South Bend Tribune

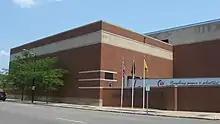
The South Bend Tribune's former press building at the southeast corner of LaSalle Avenue and Lafayette Boulevard.

Descendants of the founders served as editor and publisher for many years. Franklin Schurz Jr. succeeded his father after the "Tribune"'s centennial in 1972; a recent past editor and publisher, the late David Ray, was a great-grandson of Elmer Crockett.